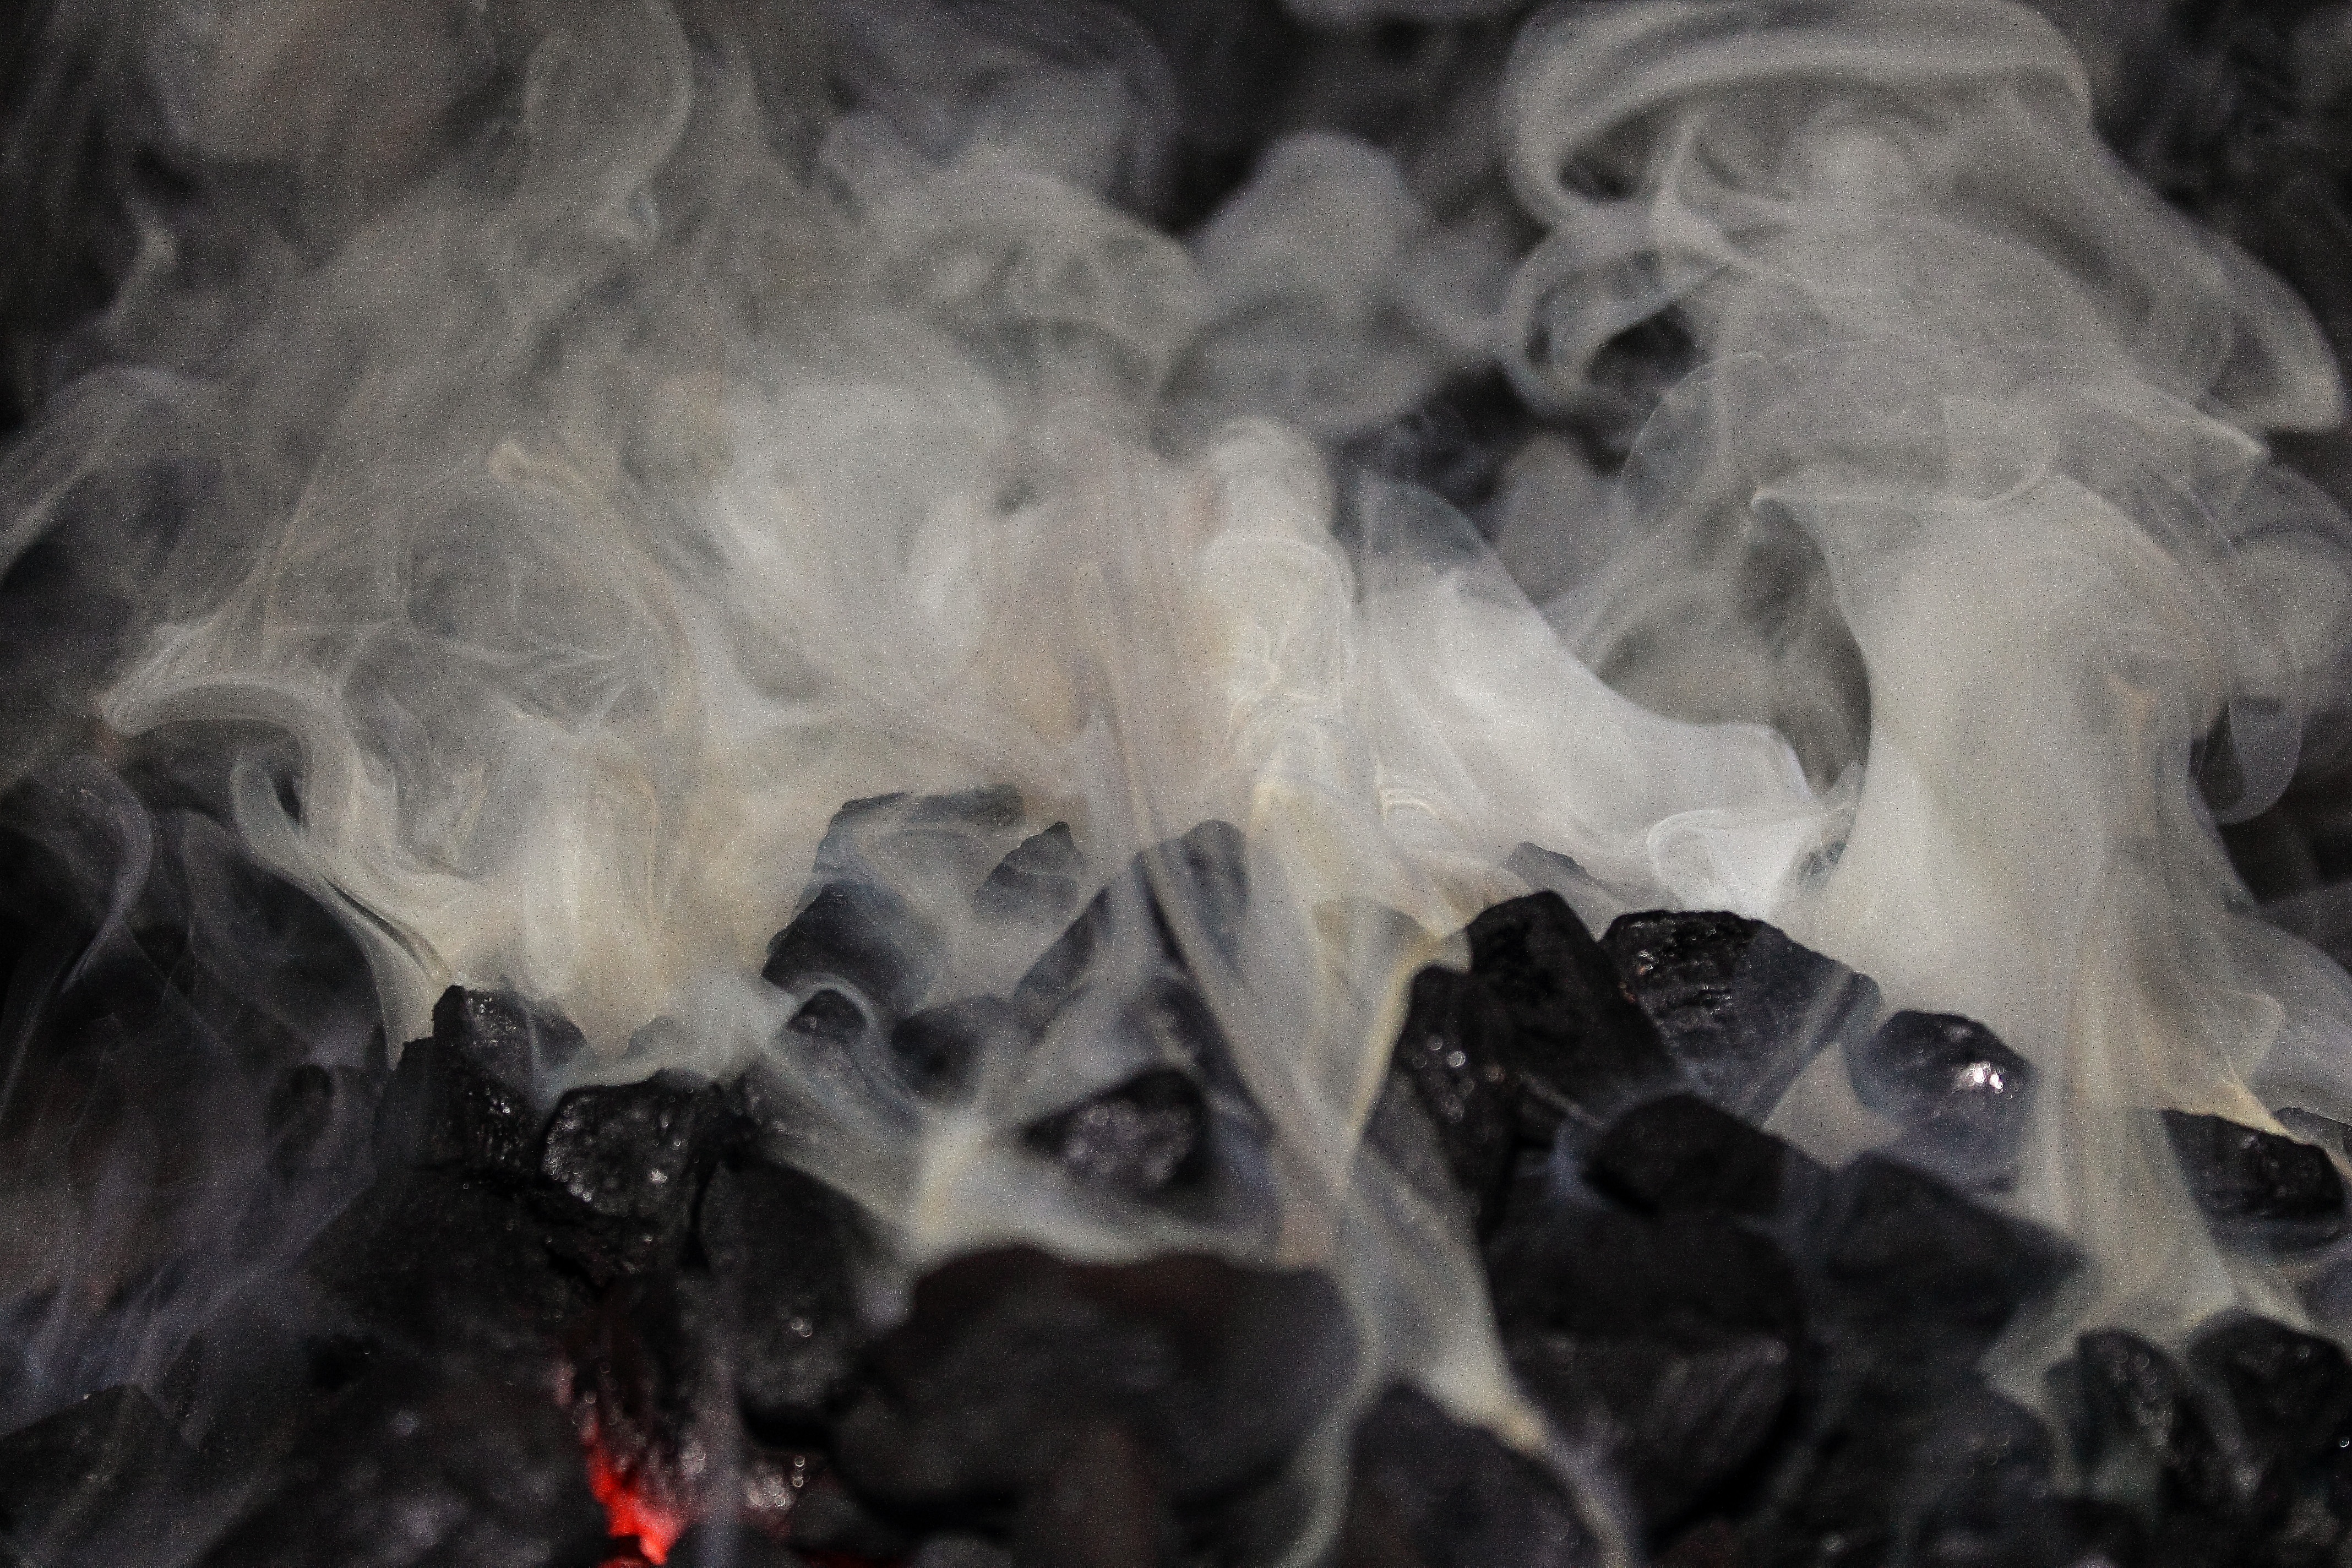
warm, flower, smoke, kindle, ice, grate, bake, hot, coal, flammable, freezing, temperature, geological phenomenon, clouds of smoke